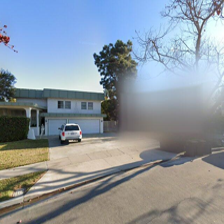
Label: streetView